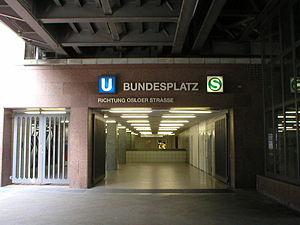
La gare de Berlin Bundesplatz est une gare ferroviaire à Berlin sur le Ringbahn. Elle est située dans le quartier Wilmersdorf à côté de la place éponyme.